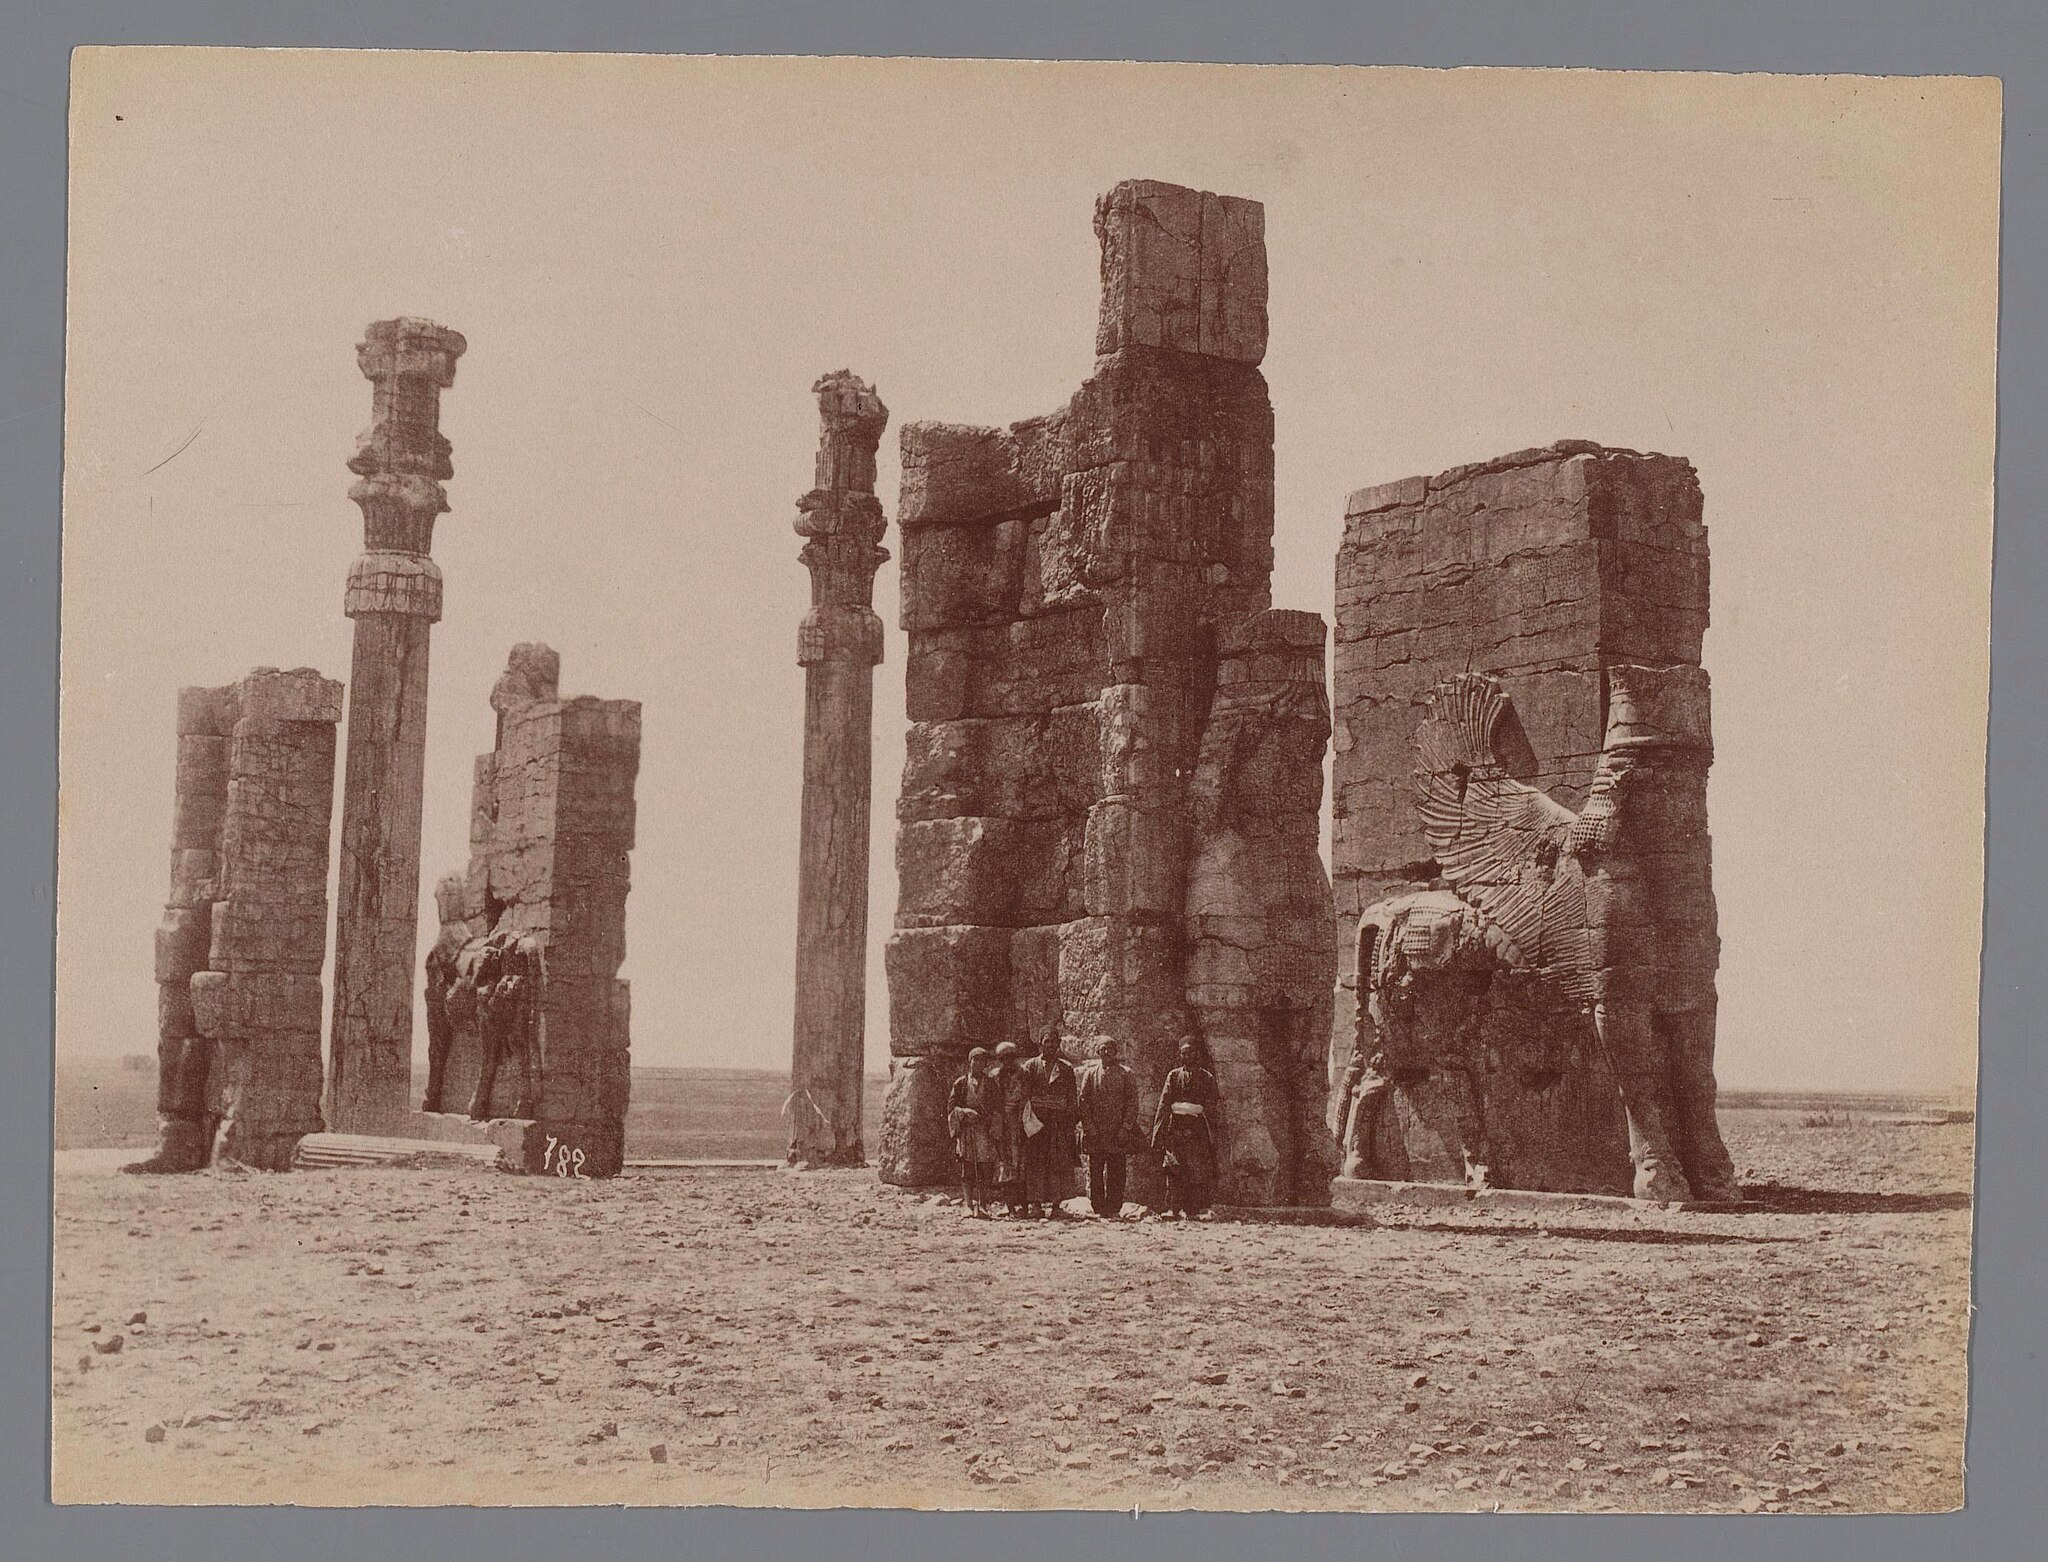
Title: Ruïnes met een aantal poserende mannen, Persepolis, RP-F-00-6636
Description: Identificatie Titel(s): Ruïnes met een aantal poserende mannen, Persepolis Objecttype: foto Objectnummer: RP-F-00-6636 Opschriften / Merken: opschrift, verso, in potlood: ‘Persepolis’nummer, recto, in negatief geschreven: ‘782’ Omschrijving: Persepolis (Griekse benaming voor Parsa (oud Perzisch) of Takht-e Jamshid/Chehel Minar (modern Perzisch), een stad die ligt 70 km ten noordoosten van de stad Shiraz, Iran. Vervaardiging Vervaardiger: fotograaf: Antoine Sevruguin (toegeschreven aan) Plaats vervaardiging: Iran Datering: ca. 1880 - ca. 1910 Fysieke kenmerken: albuminedruk Materiaal: papier Techniek: albuminedruk Afmetingen: foto: h 156 mmb 208 mm Onderwerp Waar: Takht-e Jamshid Verwerving en rechten Credit line: Schenking van de heer W. Diepraam, Amsterdam Verwerving: schenking 1996 Copyright: Publiek domein
Date: ca. 1880 - ca. 1910
Categories: CC-Zero, Gate of All Nations, Persepolis in the 19th century, Photographs of Iran in the Rijksmuseum Amsterdam, Black and white photographs by Antoin Sevruguin, Architectural photographs by Antoin Sevruguin, Albumen prints in the Rijksmuseum Amsterdam, Donation W. Diepraam, Photographs by Antoin Sevruguin in the collection of Rijksmuseum